Lourdes Oñederra

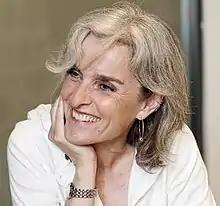
Lourdes Oñederra in 2013

Miren Lourdes Oñederra Olaizola (born 9 June 1958) is a Basque writer and professor.